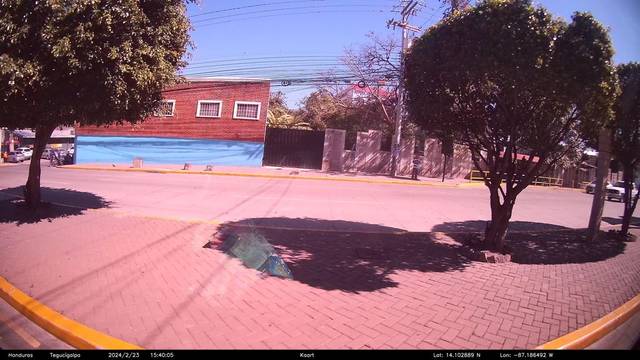
Region: Honduras
Coordinates: 14.103, -87.186